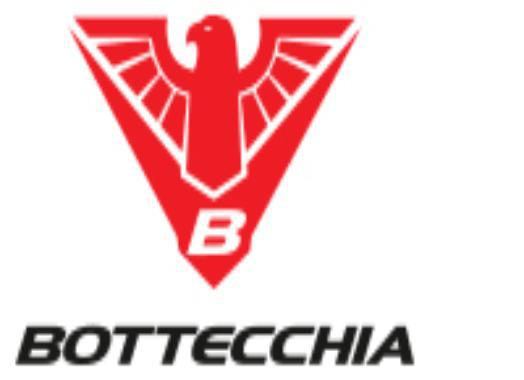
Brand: bottecchia
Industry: Transportation